Westfield Mokotów

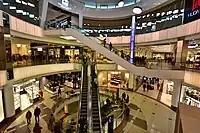
The interior of Westfield Mokotów in 2019.

The building has 3 levels, with the total area of 157.770 m², which includes 62.500 m² of shopping area. It is one of the biggest shopping centres in Warsaw, and Poland. As of September 2020, the shopping centre 260 stores and service centres, a food court, a cinema, and a health club. On the roof of the building is located an apiary. Every month, the shopping centre is visited by over a million guests.